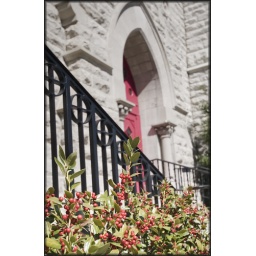
the infamous red door of the Trinity Episcopalian Church in downtown Clarksville, TN